Australian Rostrum

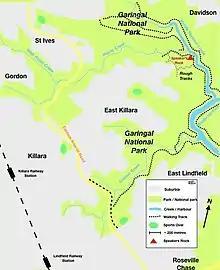
Rostrum Australia was started under an Angophora Tree at the junction of Rocky Creek and Middle Harbour Creek, by Speakers Rock.

Crook, with the help of Robert Swainson and Stuart McPhee, formed a Rostrum Club in Sydney. It was founded on 21 July 1930, coincidentally exactly seven years after the original club. It was founded under an Angophora tree on the shores of Middle Harbour in Sydney. Alan Crook was the first President and Robert Swainson the Critic. Like the Manchester Club, this was a dinner club. In November 1931, "Luncheon Club No.1" was formed, Alan Crook again being the first President. "No.2 Luncheon Club" was formed in July 1932, No.3 in July 1933 and No.4 Club in July 1934. The original club was given the name of "Foundation Club".